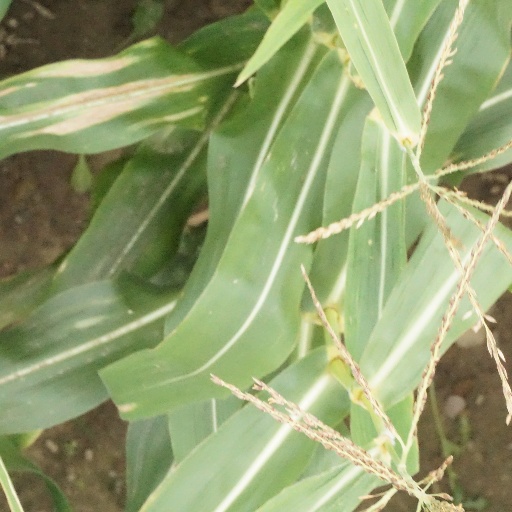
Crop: maize; corn